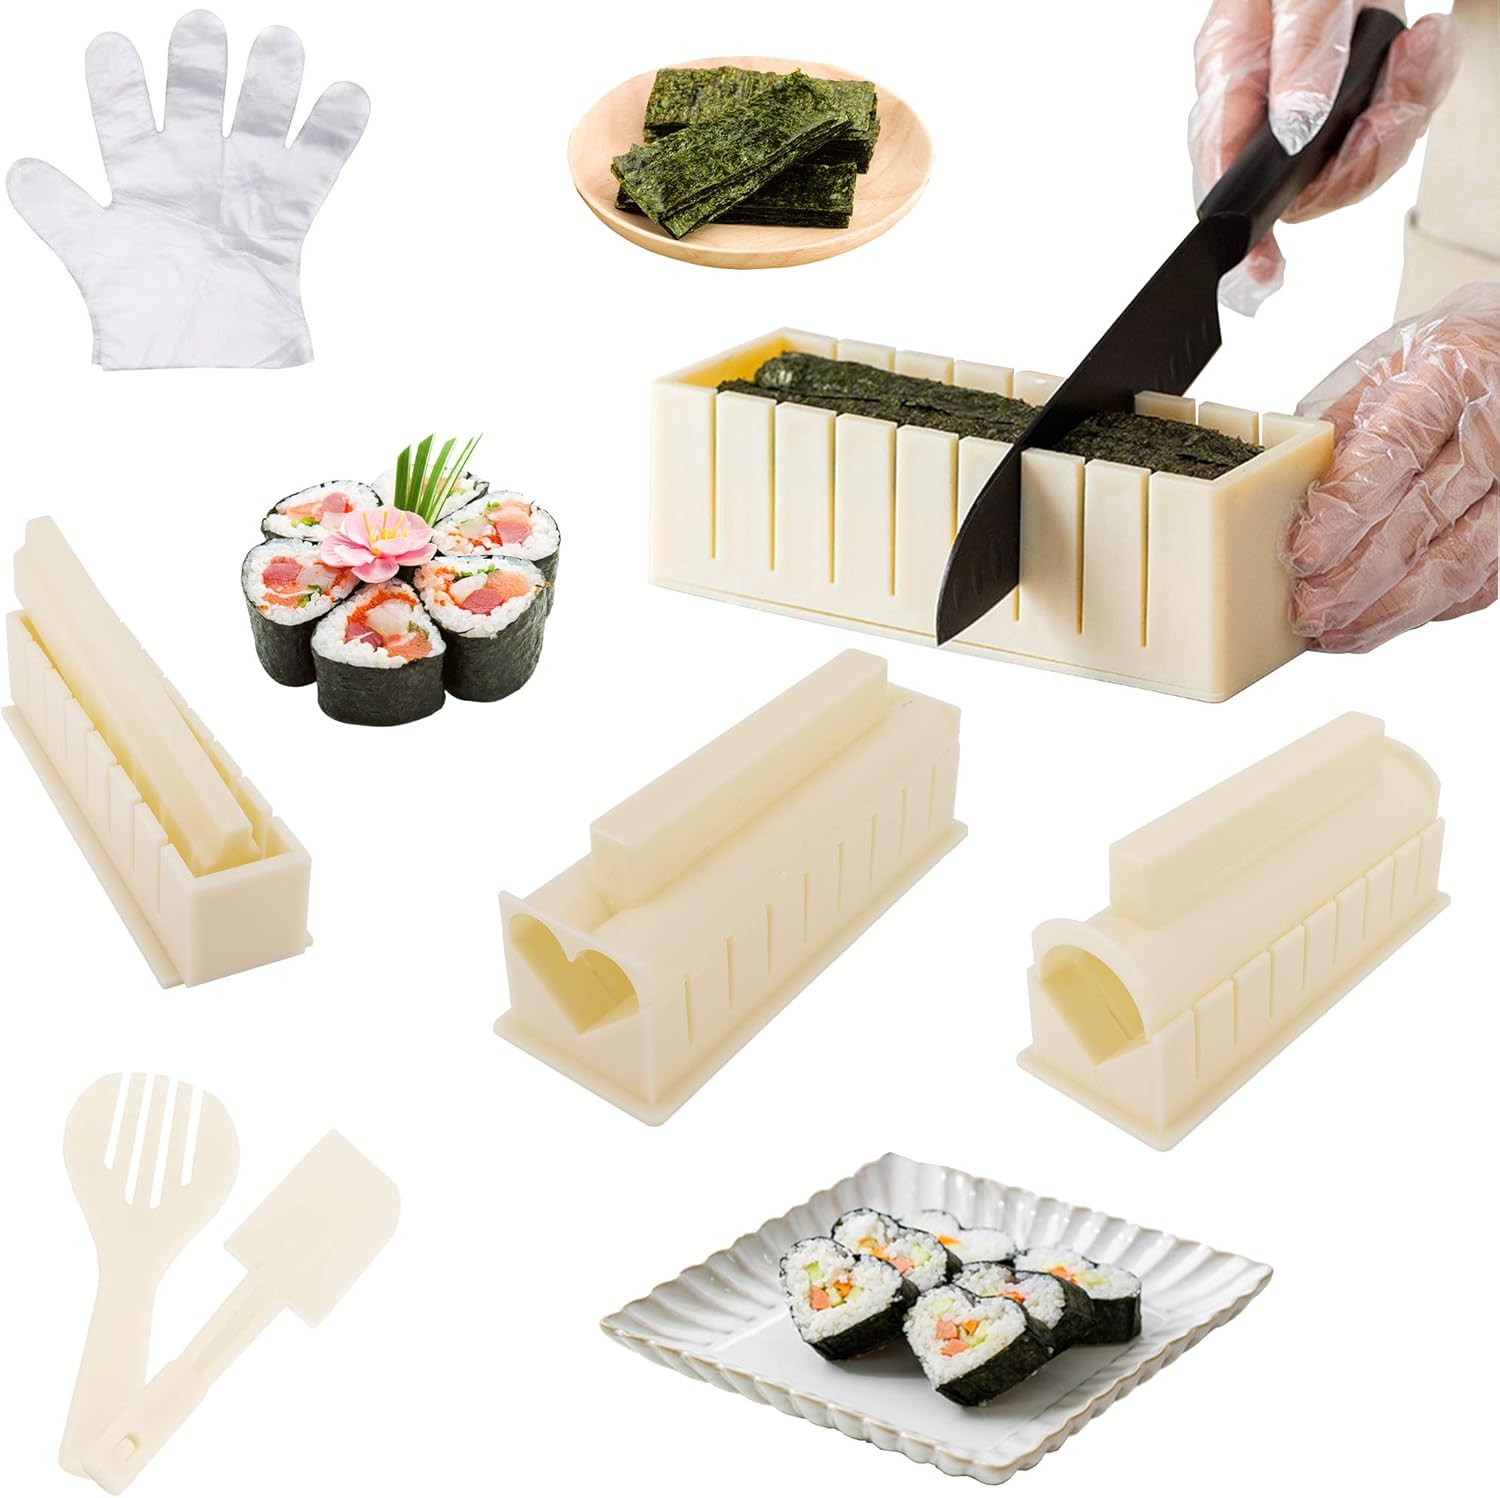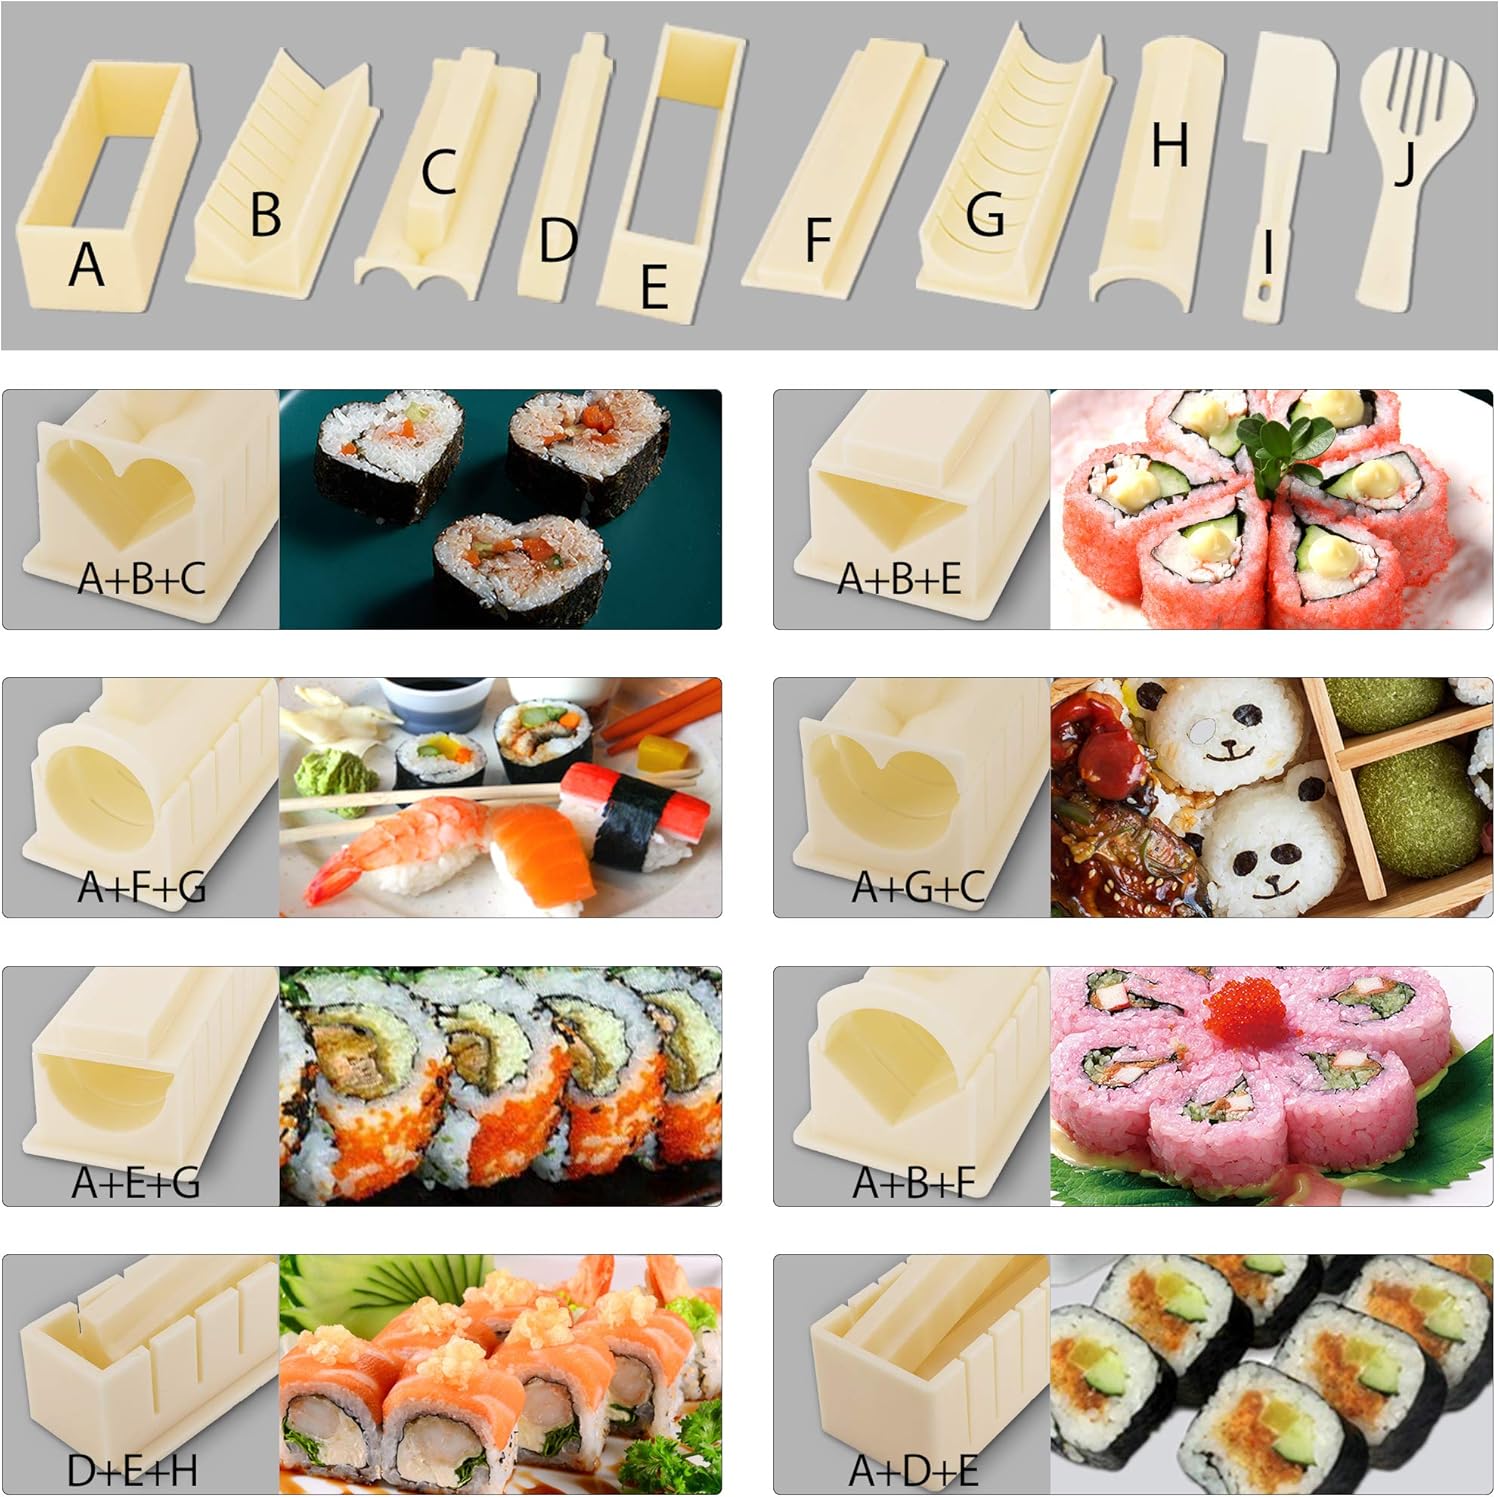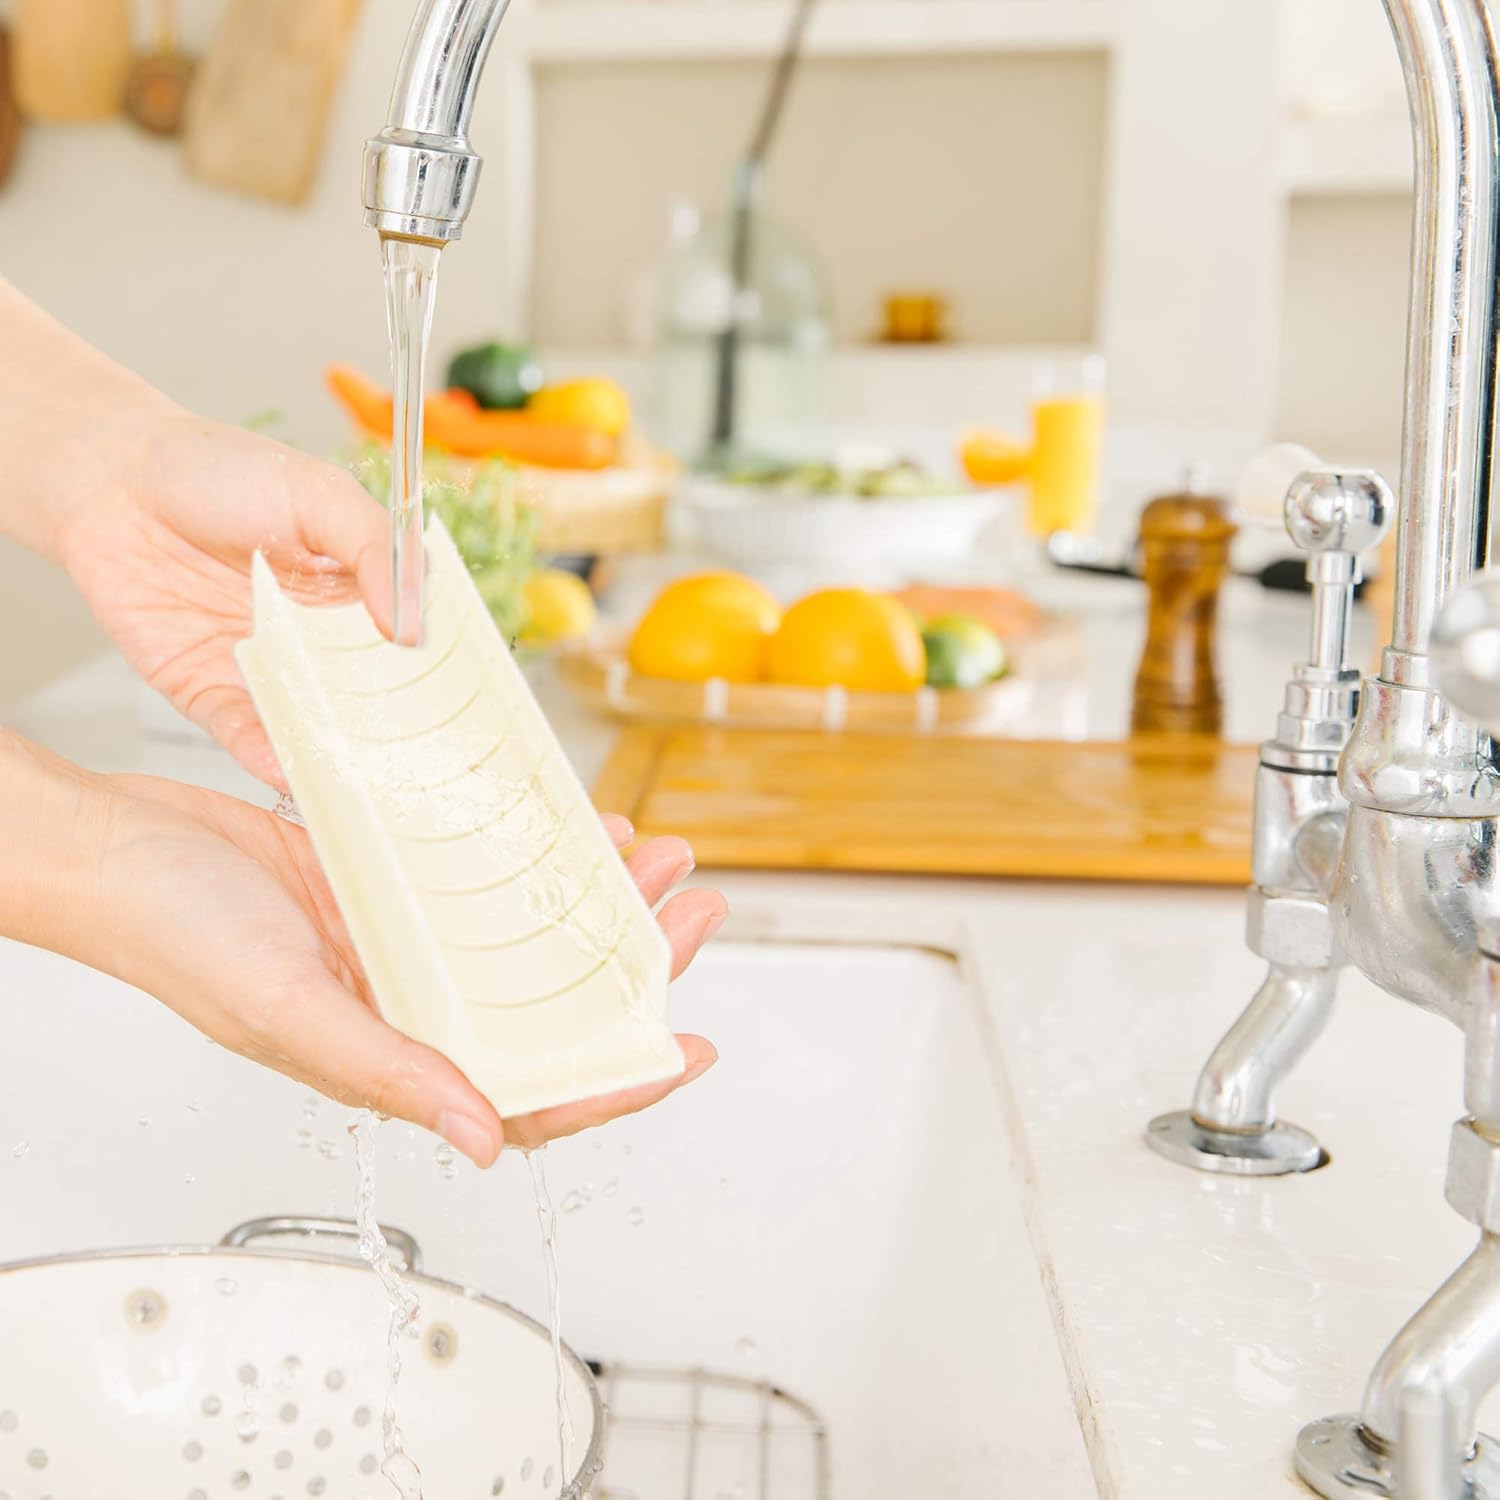
Sushi Making Kit Easy DIY Sushi Set for Home Plastic Sushi Maker Press with 8 Sushi Rice Roll Mold Shapes Fork Spatula 100 Disposable Gloves Fun Sushi Set for Beginners -11 PCS
Category: Amazon Home
Size:11 Ounce Material:Ceramics Humanized Design:The perfect C-shaped handle allows both the left and right hands to be comfortably held and enjoy favorite drinks.You can use this coffee mug in daily life. It is designed for your favorite drinks. Sturdy & Durable:Designed with strong ceramic construction, made of lead-free, cadmium-free, high quality ceramic. Suitable for hot and cold drinks. Perfect Gift:It is an ideal gift for your husband, wife, grandparents, boyfriend, girlfriend, father, mother, teacher, parents.This novelty coffee mug will make your special days even more beautiful!
Features: FOOD GRADE MATERIALS: 11 in 1 sushi making kit is made of top food-grade HIPS material tasteless and durable, reusable and washable. | EASY to USE & CLEAN: Different from the traditional bamboo mat, this sushi making kit is easier and quicker for beginners. Referring to the manual, you can create the same Sushi as in the store. Smooth surface makes it easy to rinse of any food , and is also dishwasher safe. | SURPRISING GUESTS: 8 different shapes : triangle, heart, round, square, rectangle, bear, semi-circle and fan shapes, make you like a professional sushi chef. | SAVE YOUR MONEY: The price is just as a sushi in restaurant. If you are a sushi lover, it will save you a lot. | ENDLESS POSSIBILITIES: It’s a great gift for your lovers, a fun DIY mold with your children, and a practical cooking helper . Whether having a picnic, taking a lunch box, or holding a party, you will surely have a perfect moments. | Item shape: Rectangular